Mesa Airlines

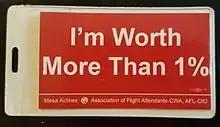
Bag tags handed to flight attendants in 2016

In 2006, Mesa formed go! in the Hawaiian Islands, using five Bombardier CRJ aircraft from its Honolulu hub. It established a code share with Mokulele Airlines, which served airports that cannot accept jet aircraft and provide point-to-point service in between the islands with Cessna Caravan turboprops. The codeshare with Mokulele was later replaced by one with Island Air, which was itself later replaced by a joint venture with Mokulele dubbed go! Mokulele. The airline ceased operations in Hawaii on April 1, 2014.